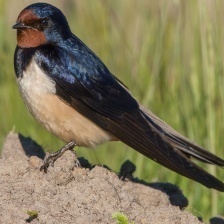
Species: BARN SWALLOW
Scientific name: HIRUNDO RUSTICA